Marr, Scotland

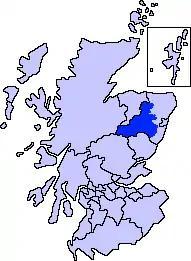
Map of Scotland showing the present-day committee area of Marr

Marr is one of six committee areas in Aberdeenshire, Scotland. It has a population of 34,038 (2001 census). Someone from Marr is called a "Màrnach" in Scottish Gaelic.